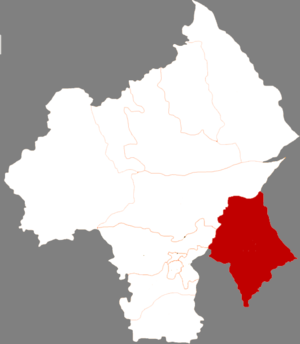
La bannière d'Aohan est une subdivision administrative de la région autonome de Mongolie-Intérieure en Chine. Elle est placée sous la juridiction de la ville-préfecture de Chifeng.